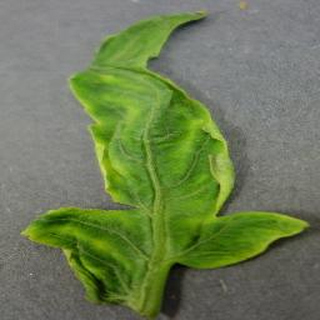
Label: tomato_yellow_leaf_curl_virus